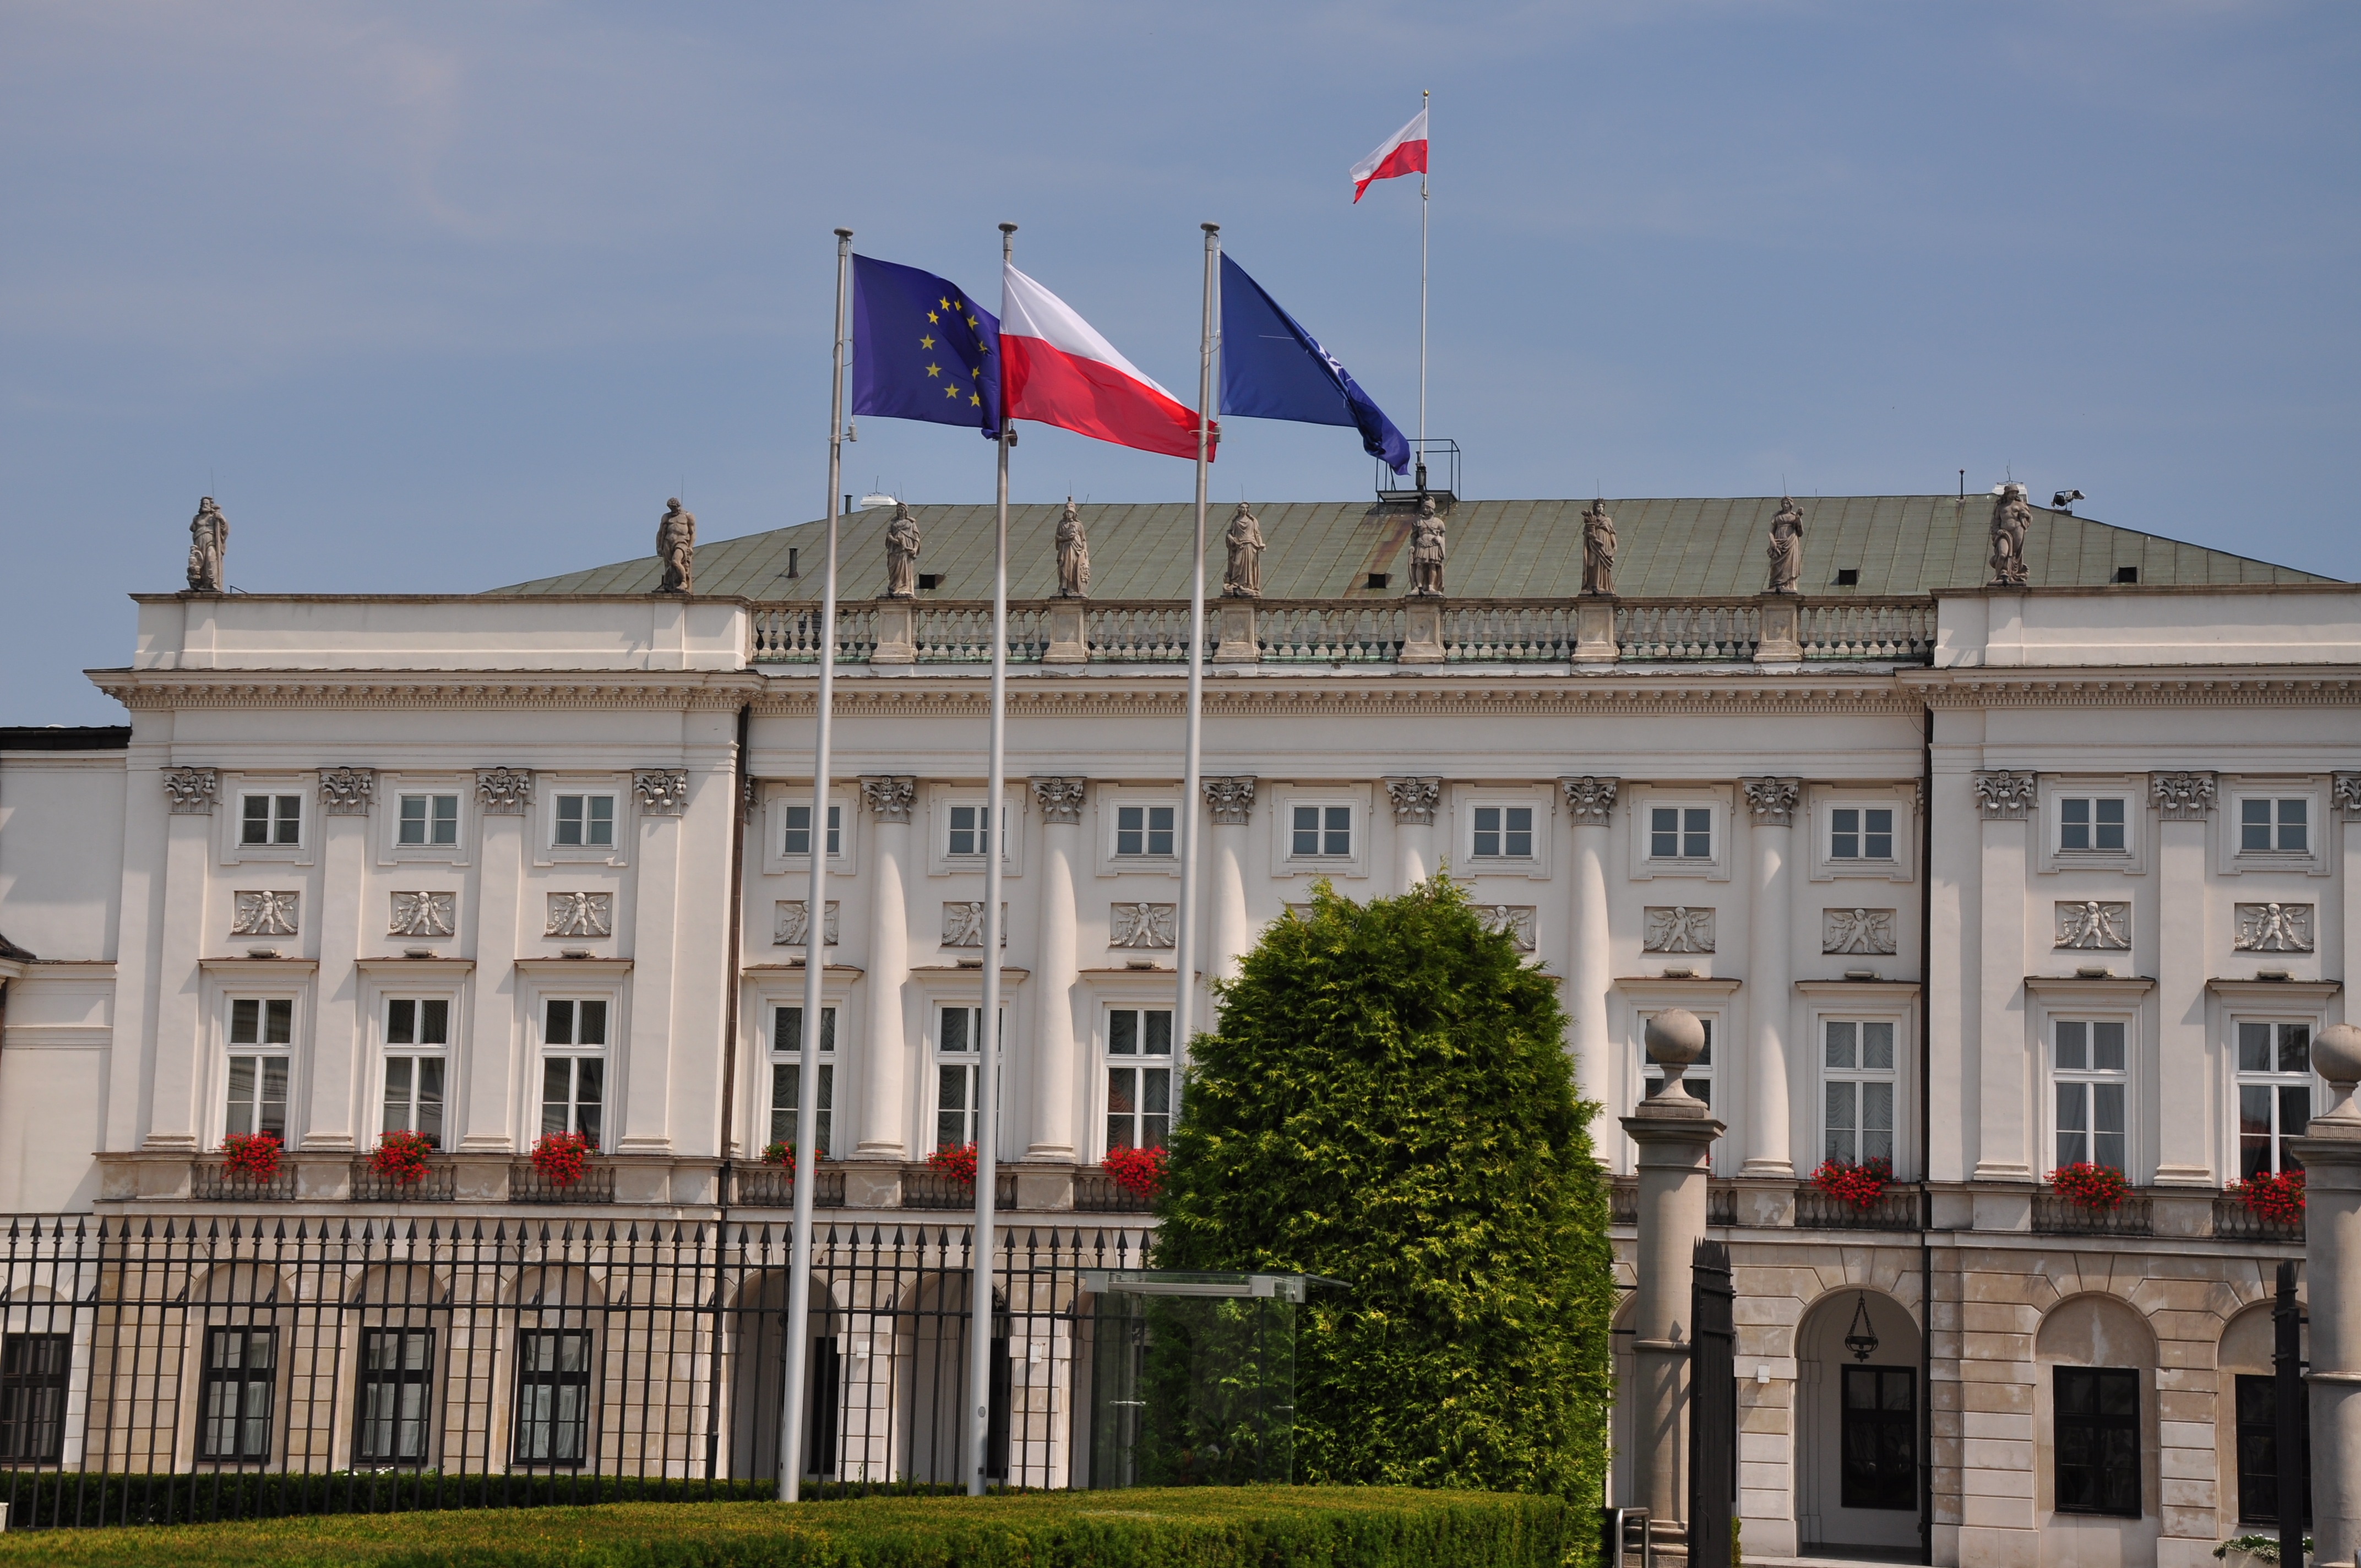
architecture, structure, building, palace, monument, downtown, landmark, facade, stadium, president, power, warsaw, the palace, the presidential palace, sport venue, pa ac namiestnikowski palace